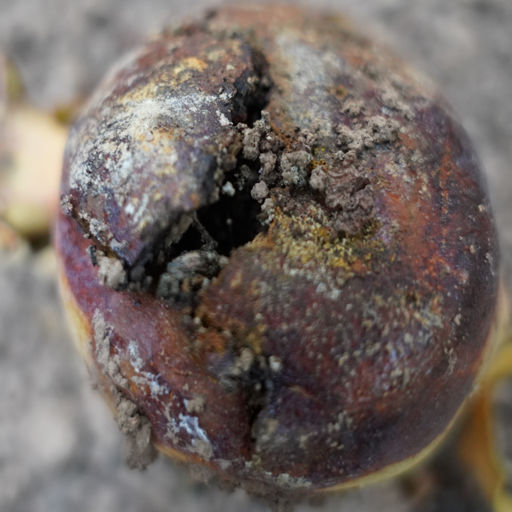
Label: Ectomyelois ceratoniae